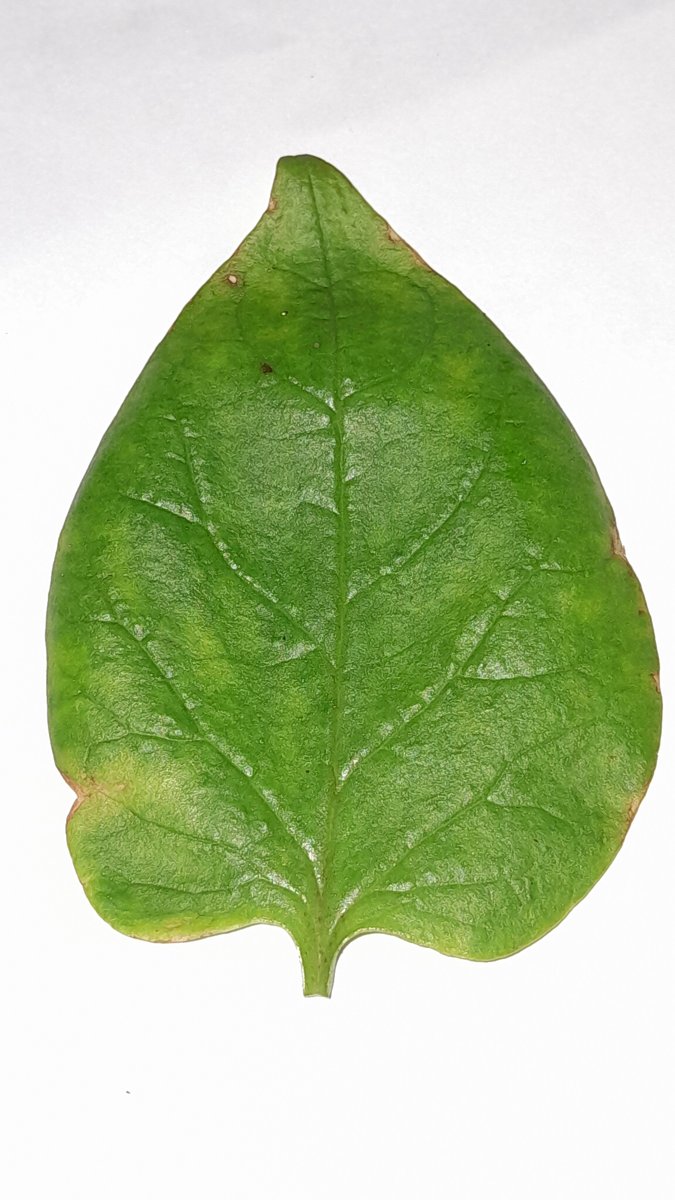
Label: Downy-Mildew